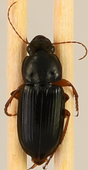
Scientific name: Harpalus pensylvanicus
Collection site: North Sterling NEON (STER), plot STER_029